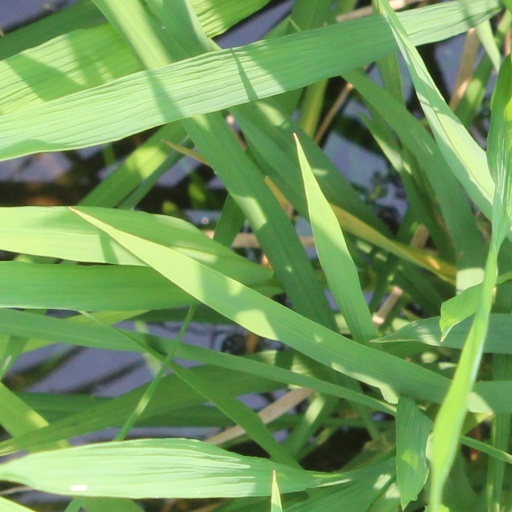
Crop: rice